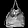
Label: Bag